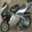
Label: motorcycle